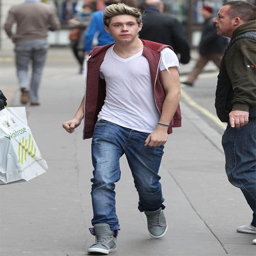
person i think that you can wear this style in the tour !